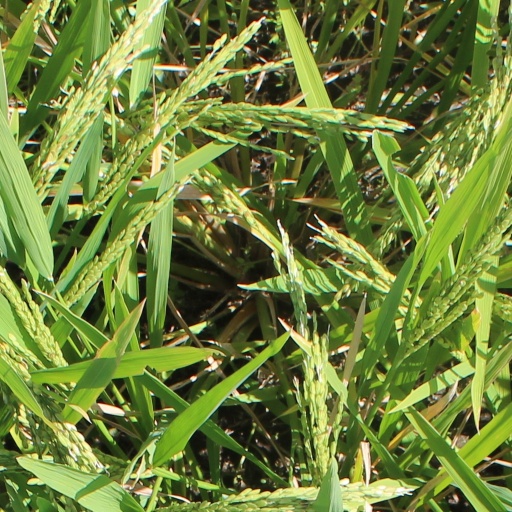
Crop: rice